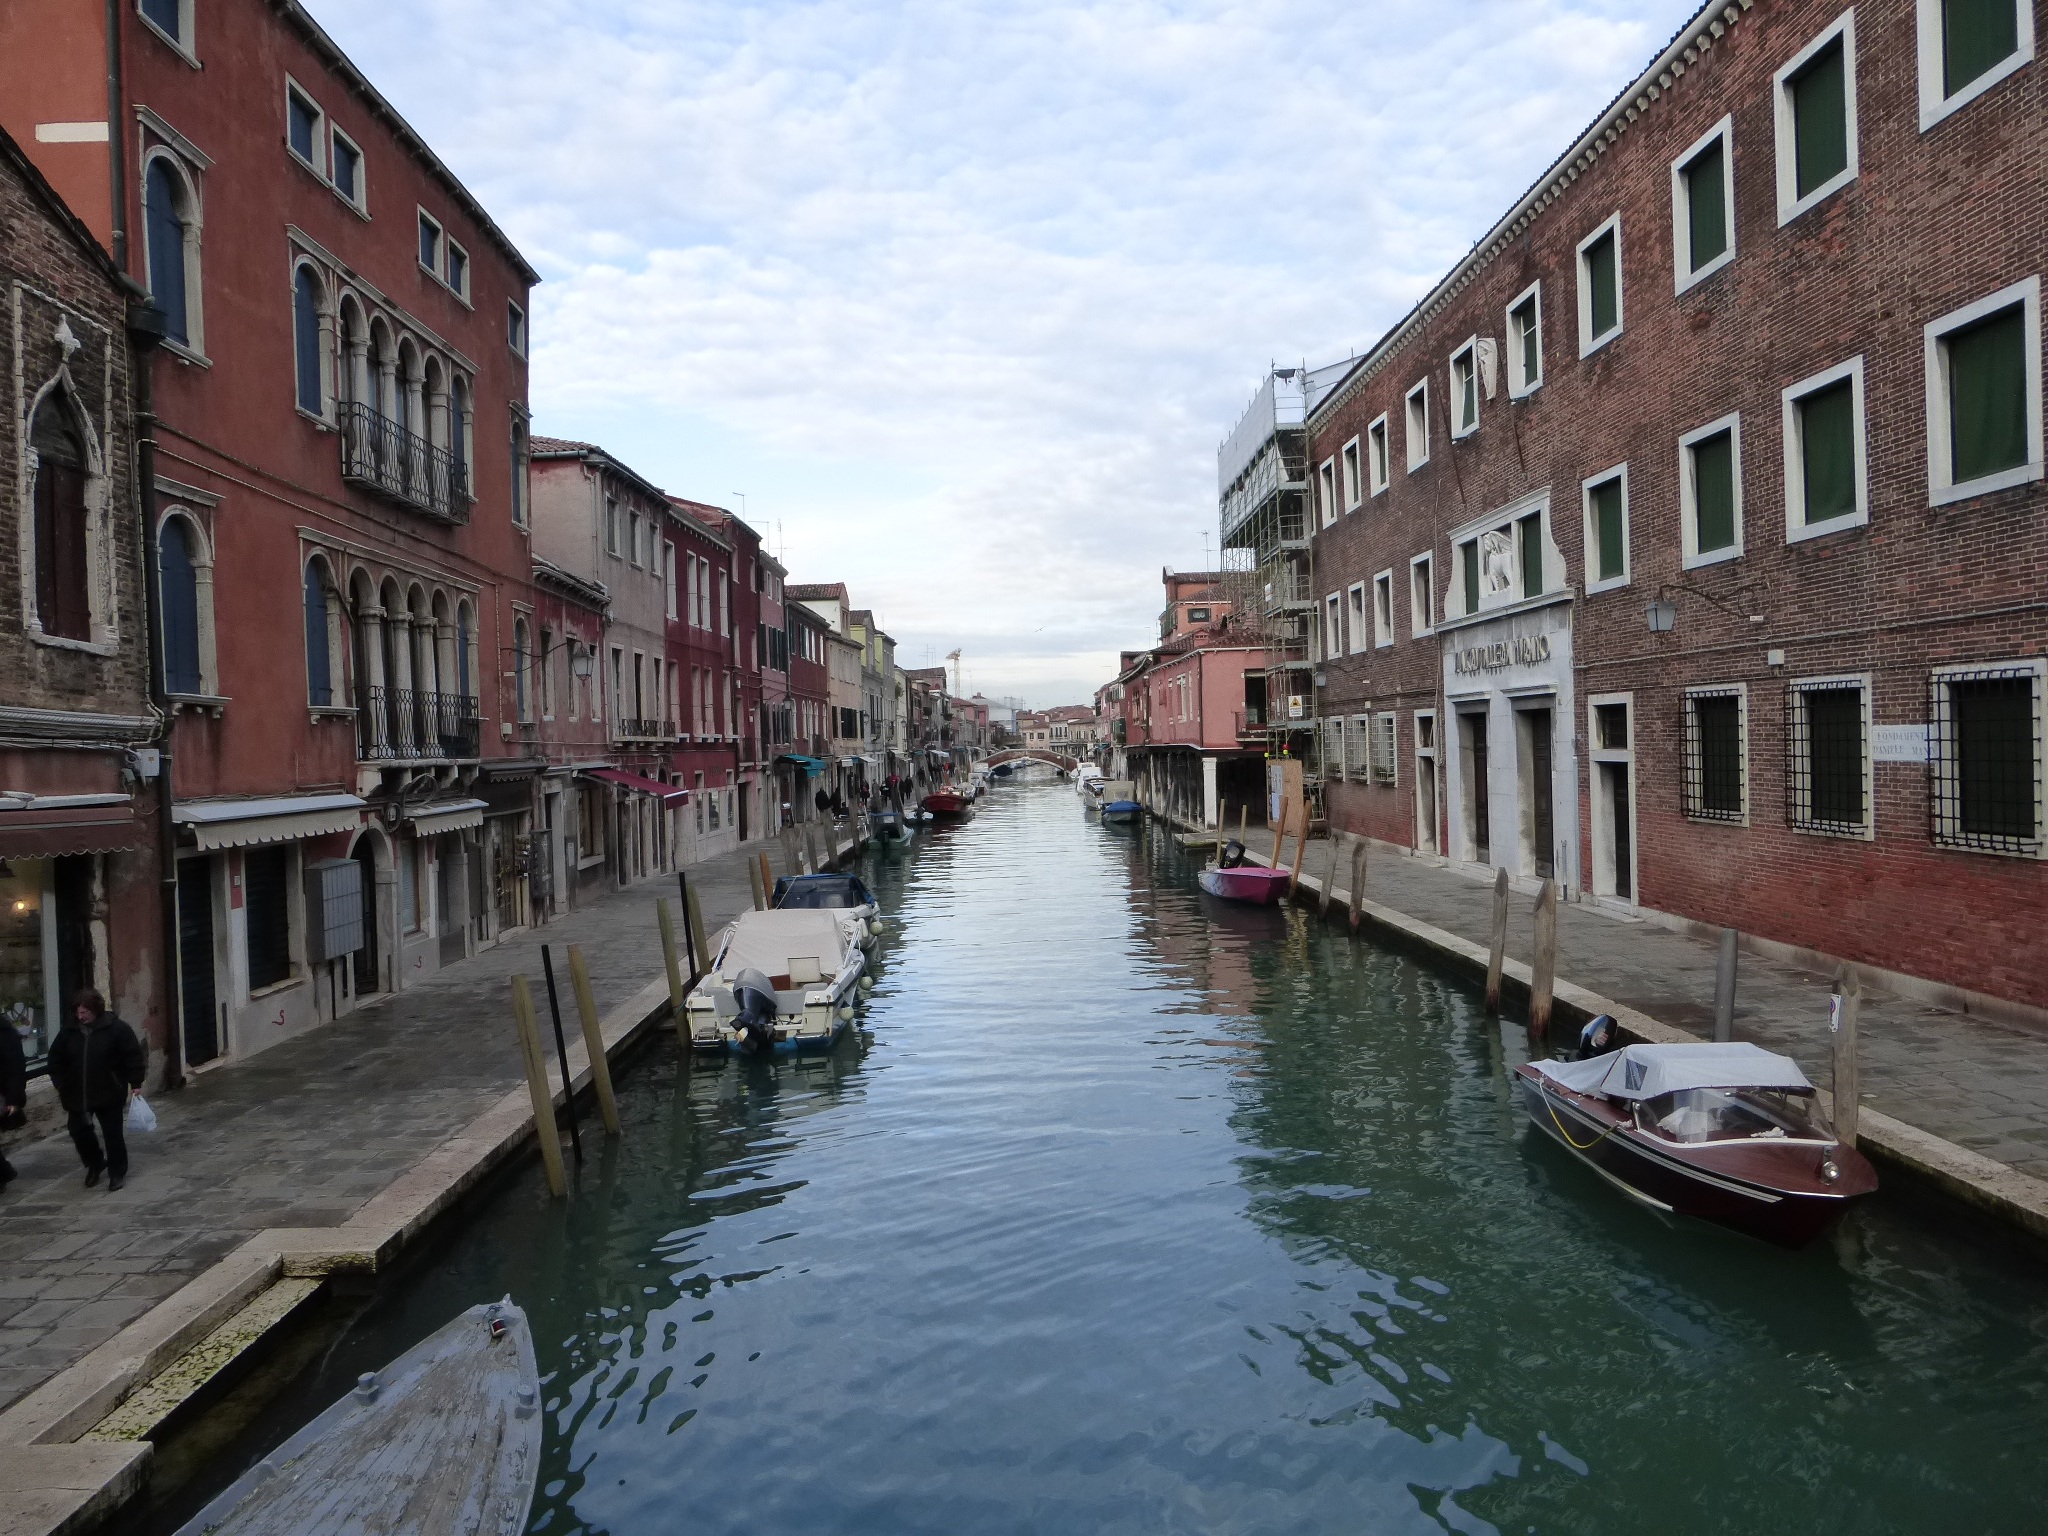
landscape, boat, town, river, canal, vehicle, italy, venice, waterway, body of water, channel, landform, geographical feature